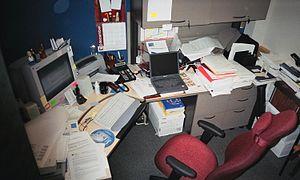
Un important vocabulaire français a été adopté en allemand. Ces « emprunts de luxe » ne résultent pas que du prestige économique, politique et culturel dont jouissait la France et le français à certaines périodes de son histoire. La révocation de l'édit de Nantes sous le règne de Louis XIV en 1685 entraîne d'abord un exode massif de Huguenots. L’Allemagne en accueille 50 000, dont 20 000 dans la région autour de Berlin, qui n'abandonneront le français qu'en 1806, en protestation à l'occupation de la Prusse par les troupes de Napoléon.
En immobilier, un bureau est un espace où s’accomplit une activité essentiellement axée sur la production, le traitement et le transfert d’informations. Les bureaux constituent un domaine d'étude particulier car ils ont des exigences de localisation très différentes des autres activités.